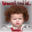
Label: girl